Nuclear reprocessing

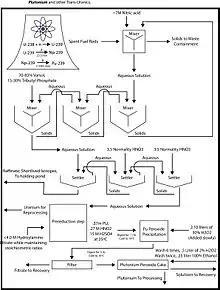
Plutonium Processing

Nuclear reprocessing is the chemical separation of fission products and actinides from spent nuclear fuel. Originally, reprocessing was used solely to extract plutonium for producing nuclear weapons. With commercialization of nuclear power, the reprocessed plutonium was recycled back into MOX nuclear fuel for thermal reactors. The reprocessed uranium, also known as the spent fuel material, can in principle also be re-used as fuel, but that is only economical when uranium supply is low and prices are high. Nuclear reprocessing may extend beyond fuel and include the reprocessing of other nuclear reactor material, such as Zircaloy cladding.